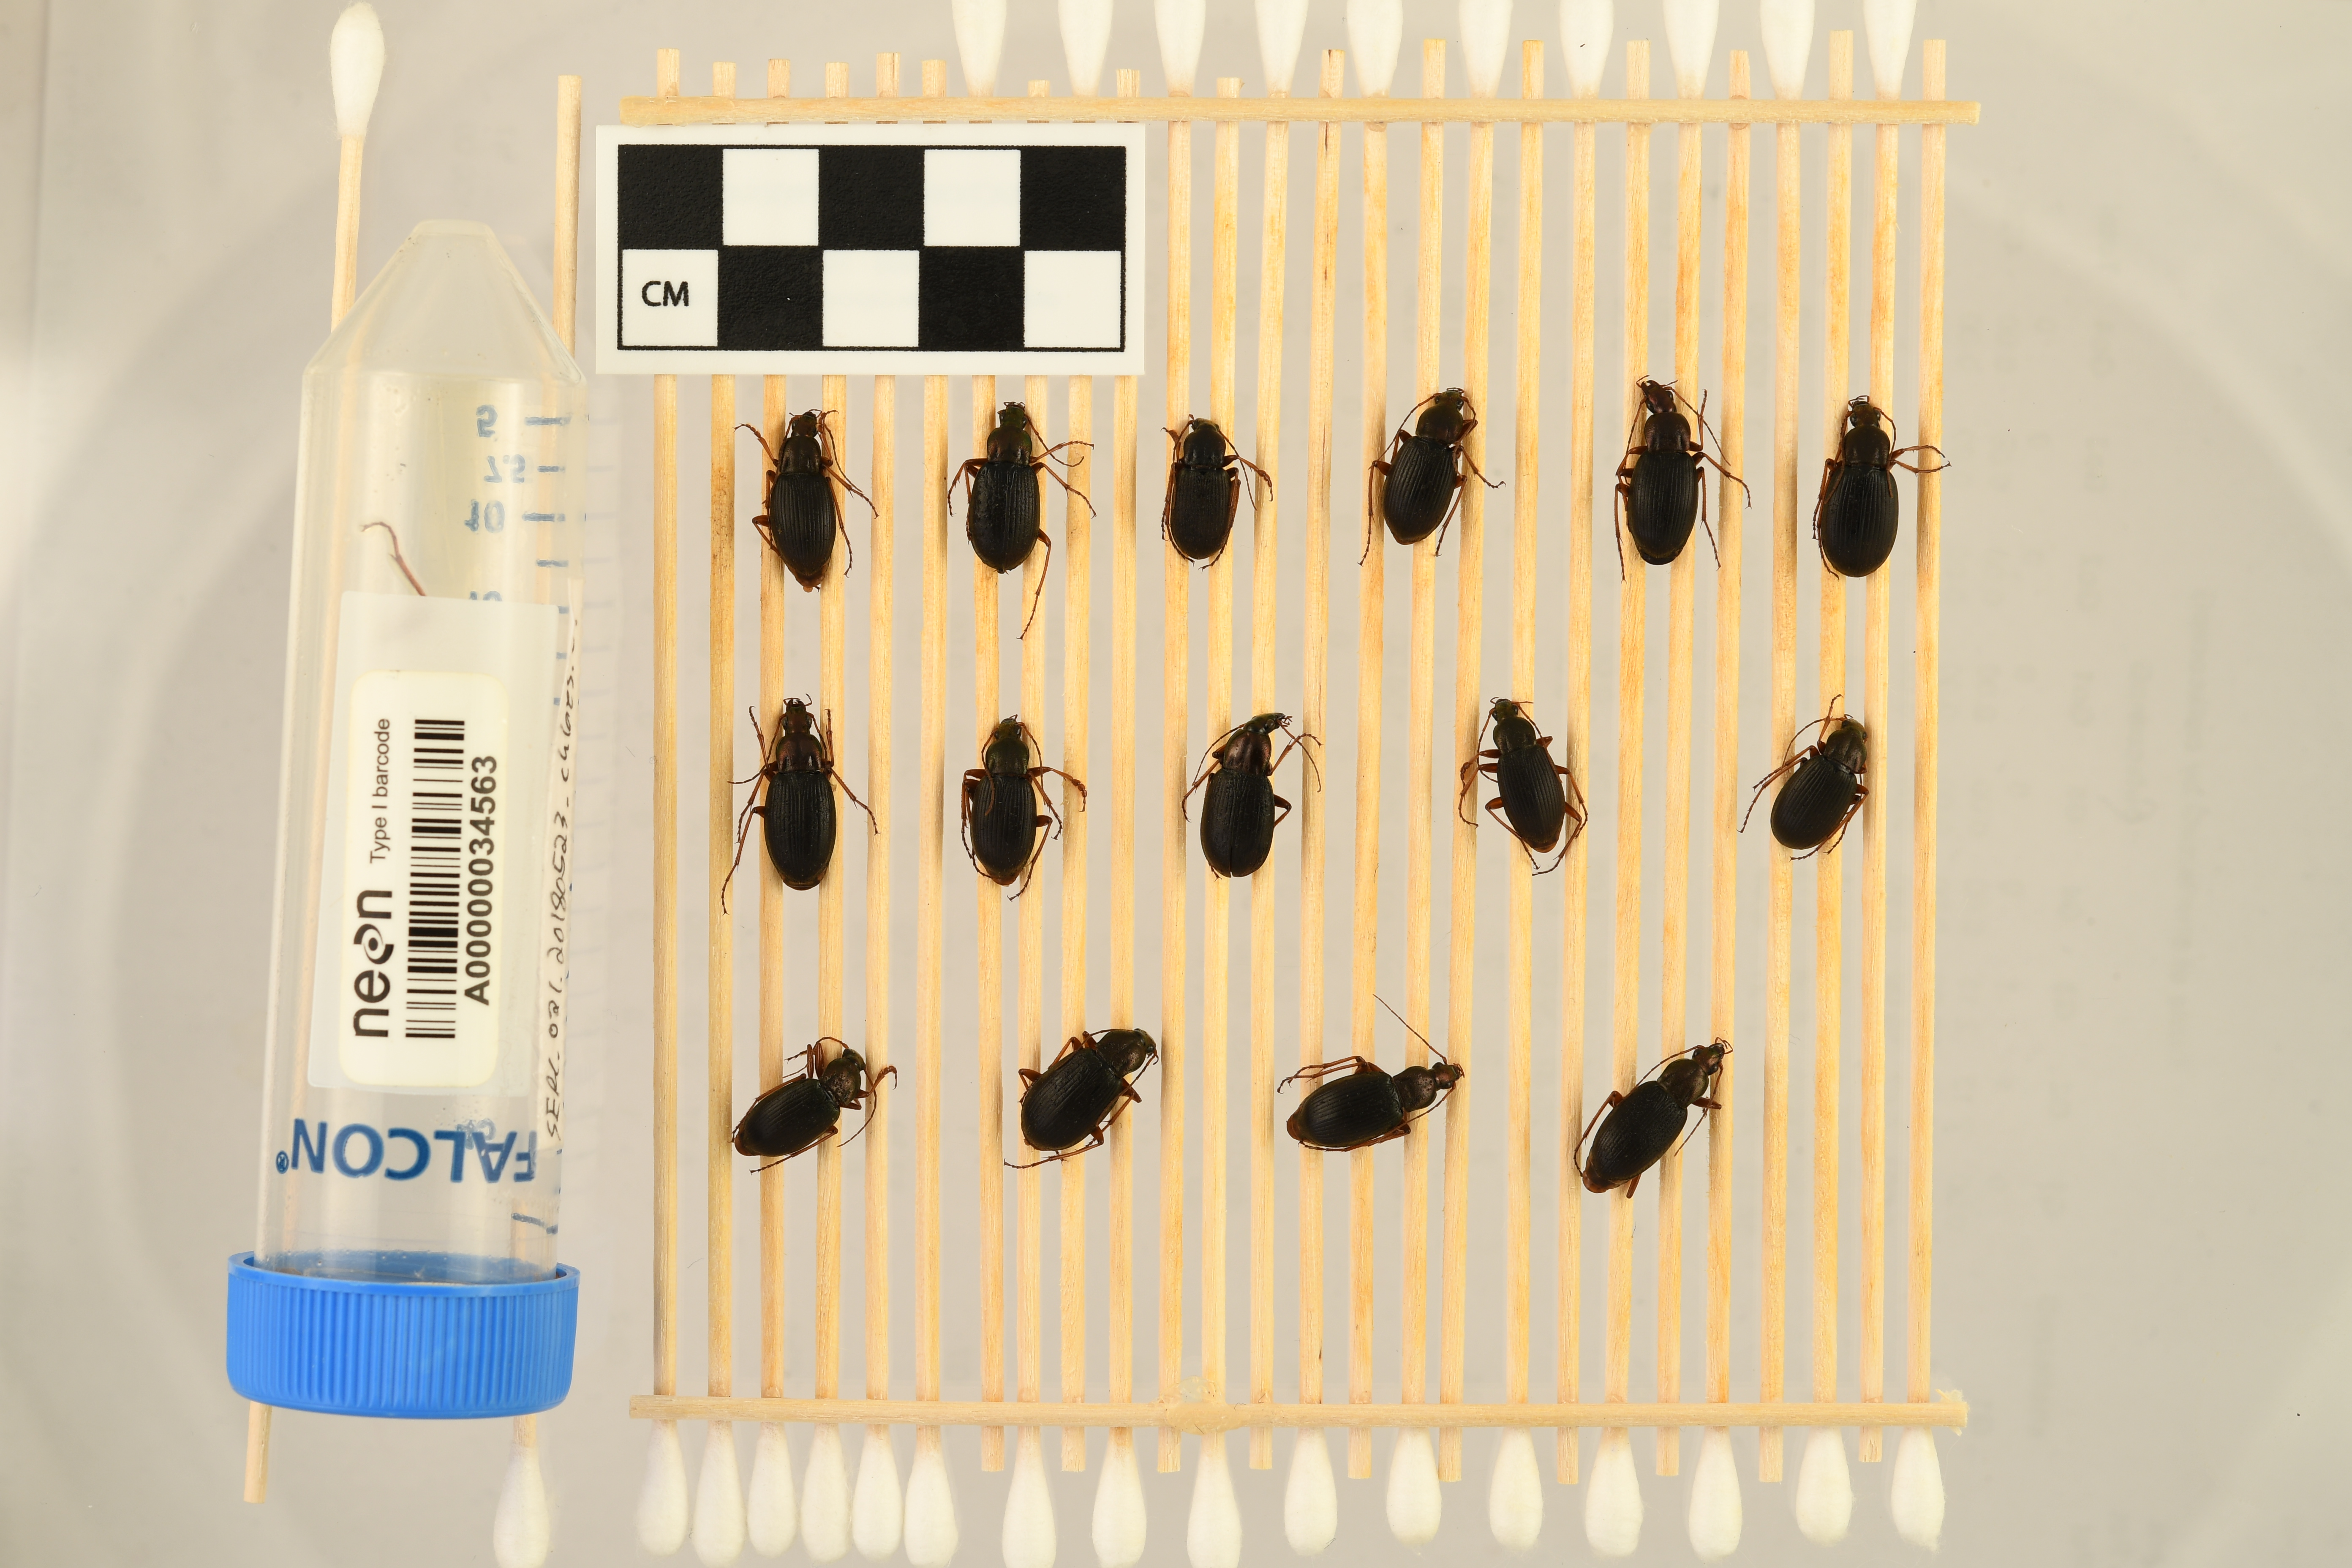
Chlaenius aestivus — Smithsonian Environmental Research Center NEON, plot SERC_021. Beetle 3, ElytraLength: 0.8323 cm (lying flat: Yes)

Chlaenius aestivus — Smithsonian Environmental Research Center NEON, plot SERC_021. Beetle 3, ElytraWidth: 0.4438 cm (lying flat: Yes)

Chlaenius aestivus — Smithsonian Environmental Research Center NEON, plot SERC_021. Beetle 4, ElytraLength: 0.9343 cm (lying flat: Yes)

Chlaenius aestivus — Smithsonian Environmental Research Center NEON, plot SERC_021. Beetle 4, ElytraWidth: 0.5044 cm (lying flat: Yes)

Chlaenius aestivus — Smithsonian Environmental Research Center NEON, plot SERC_021. Beetle 5, ElytraLength: 1.014 cm (lying flat: Yes)

Chlaenius aestivus — Smithsonian Environmental Research Center NEON, plot SERC_021. Beetle 5, ElytraWidth: 0.4778 cm (lying flat: Yes)

Chlaenius aestivus — Smithsonian Environmental Research Center NEON, plot SERC_021. Beetle 6, ElytraLength: 0.9939 cm (lying flat: Yes)

Chlaenius aestivus — Smithsonian Environmental Research Center NEON, plot SERC_021. Beetle 6, ElytraWidth: 0.5484 cm (lying flat: Yes)

Chlaenius aestivus — Smithsonian Environmental Research Center NEON, plot SERC_021. Beetle 7, ElytraLength: 1.023 cm (lying flat: Yes)

Chlaenius aestivus — Smithsonian Environmental Research Center NEON, plot SERC_021. Beetle 7, ElytraWidth: 0.5229 cm (lying flat: Yes)

Chlaenius aestivus — Smithsonian Environmental Research Center NEON, plot SERC_021. Beetle 8, ElytraLength: 0.8995 cm (lying flat: Yes)

Chlaenius aestivus — Smithsonian Environmental Research Center NEON, plot SERC_021. Beetle 8, ElytraWidth: 0.5001 cm (lying flat: Yes)

Chlaenius aestivus — Smithsonian Environmental Research Center NEON, plot SERC_021. Beetle 9, ElytraLength: 0.9939 cm (lying flat: Yes)

Chlaenius aestivus — Smithsonian Environmental Research Center NEON, plot SERC_021. Beetle 9, ElytraWidth: 0.5063 cm (lying flat: Yes)

Chlaenius aestivus — Smithsonian Environmental Research Center NEON, plot SERC_021. Beetle 10, ElytraLength: 0.904 cm (lying flat: Yes)

Chlaenius aestivus — Smithsonian Environmental Research Center NEON, plot SERC_021. Beetle 10, ElytraWidth: 0.4575 cm (lying flat: Yes)

Chlaenius aestivus — Smithsonian Environmental Research Center NEON, plot SERC_021. Beetle 11, ElytraLength: 0.8826 cm (lying flat: Yes)

Chlaenius aestivus — Smithsonian Environmental Research Center NEON, plot SERC_021. Beetle 11, ElytraWidth: 0.4541 cm (lying flat: Yes)

Chlaenius aestivus — Smithsonian Environmental Research Center NEON, plot SERC_021. Beetle 12, ElytraLength: 0.9151 cm (lying flat: Yes)

Chlaenius aestivus — Smithsonian Environmental Research Center NEON, plot SERC_021. Beetle 12, ElytraWidth: 0.4478 cm (lying flat: Yes)

Chlaenius aestivus — Smithsonian Environmental Research Center NEON, plot SERC_021. Beetle 13, ElytraLength: 1.013 cm (lying flat: Yes)

Chlaenius aestivus — Smithsonian Environmental Research Center NEON, plot SERC_021. Beetle 13, ElytraWidth: 0.4984 cm (lying flat: Yes)

Chlaenius aestivus — Smithsonian Environmental Research Center NEON, plot SERC_021. Beetle 14, ElytraLength: 0.9678 cm (lying flat: Yes)

Chlaenius aestivus — Smithsonian Environmental Research Center NEON, plot SERC_021. Beetle 14, ElytraWidth: 0.4672 cm (lying flat: Yes)

Chlaenius aestivus — Smithsonian Environmental Research Center NEON, plot SERC_021. Beetle 15, ElytraLength: 1.006 cm (lying flat: Yes)

Chlaenius aestivus — Smithsonian Environmental Research Center NEON, plot SERC_021. Beetle 15, ElytraWidth: 0.4832 cm (lying flat: Yes)